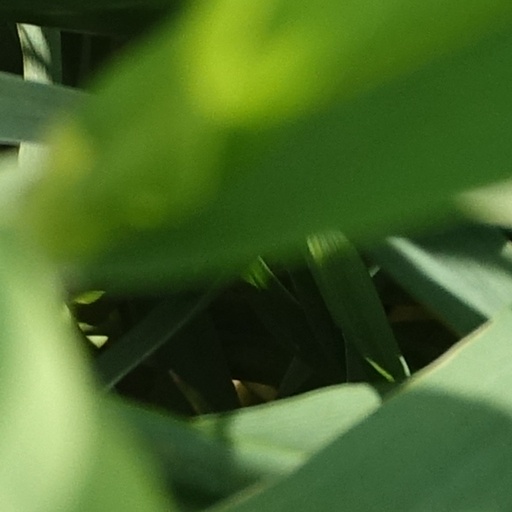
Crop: wheat